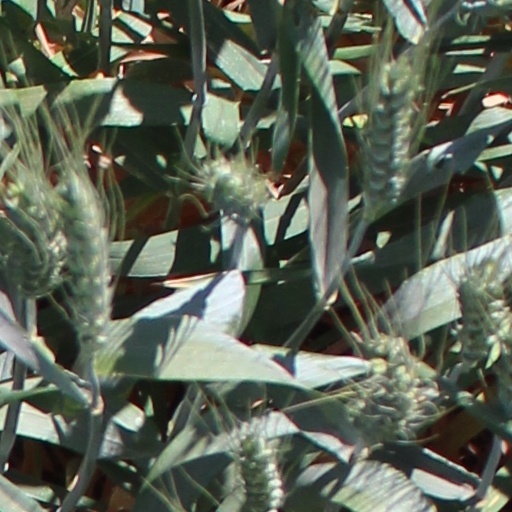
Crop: wheat